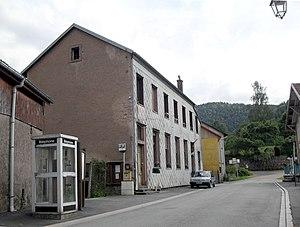
La mairie-école de Raon-lès-Leau
Raon-lès-Leau est une commune française située dans le département de Meurthe-et-Moselle, en région Grand Est.